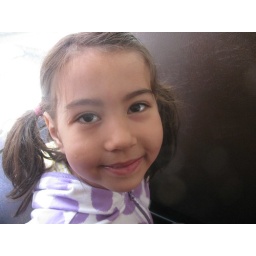
On a field trip to study birds in Prospect Park with her kindergarten class from Earth School.